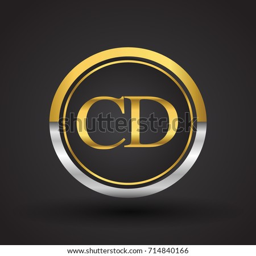
letter logo in a circle , gold and silver colored .